Volkswagen Motorsport

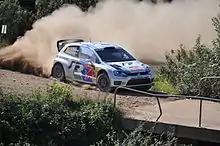
Andreas Mikkelsen driving a Volkswagen Polo R WRC at the 2013 Rally de Portugal.

Volkswagen Motorsport entered as a fully-fledged manufacturer team in 2013. Sébastien Ogier and Jari-Matti Latvala started the season, whilst Andreas Mikkelsen joined the championship at the fourth round in Portugal. Mikkelsen and his new co-driver Mikko Markkula were registered under a second manufacturer team, known as “Volkswagen Motorsport II” so as to give them as much time as possible testing the Polo R WRC.